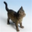
Label: cat